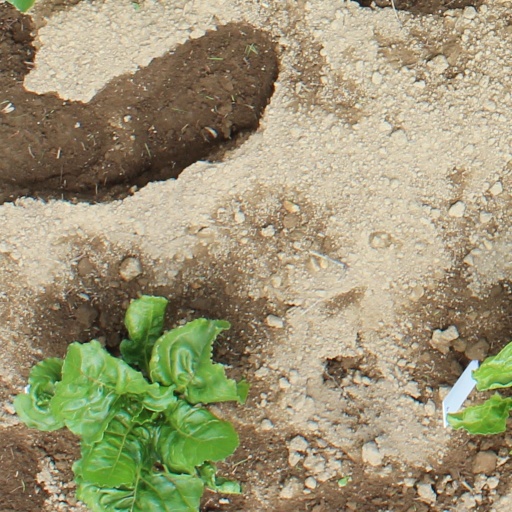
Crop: sugar beet